Aino Kallio-Ericsson

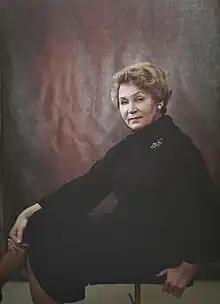

Aino Kallio-Ericsson (25 May 1917 in Mikkeli – 28 May 2018 in Helsinki) was a Finnish architect, most notable for her work on the Lycée franco-finlandais d'Helsinki in 1956.